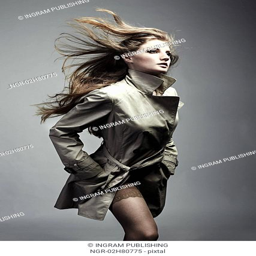
fashion portrait of young beautiful woman in the raincoat